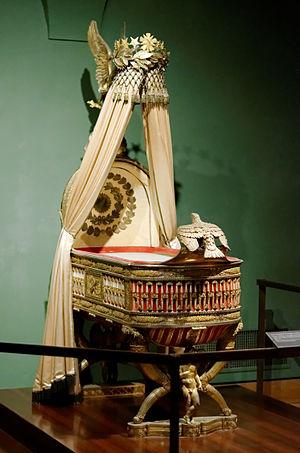
Berceau du roi de Rome réalisé par Jean–Baptiste-Claude Odiot. Argent doré, nacre, velours, soie et tulle, 1811, Kunsthistorisches Museum
Henri-Victor Roguier est un sculpteur français, lauréat du prix de Rome en 1784.
Jean-Baptiste-Claude Odiot a édifié, au cours du premier quart du XIXᵉ siècle, la maison d’orfèvrerie française la plus prospère et la plus fréquentée par toutes les cours européennes de son temps. Livrant de somptueux services pour la table et des ensembles prestigieux, comme la toilette de l’impératrice Marie-Louise et le berceau du roi de Rome, Odiot est l’un des plus illustres orfèvres sous le Premier Empire et la Restauration.